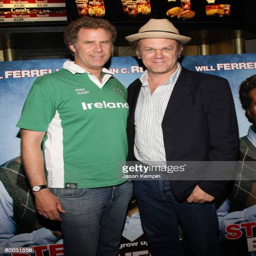
comedian and actor attend the screening